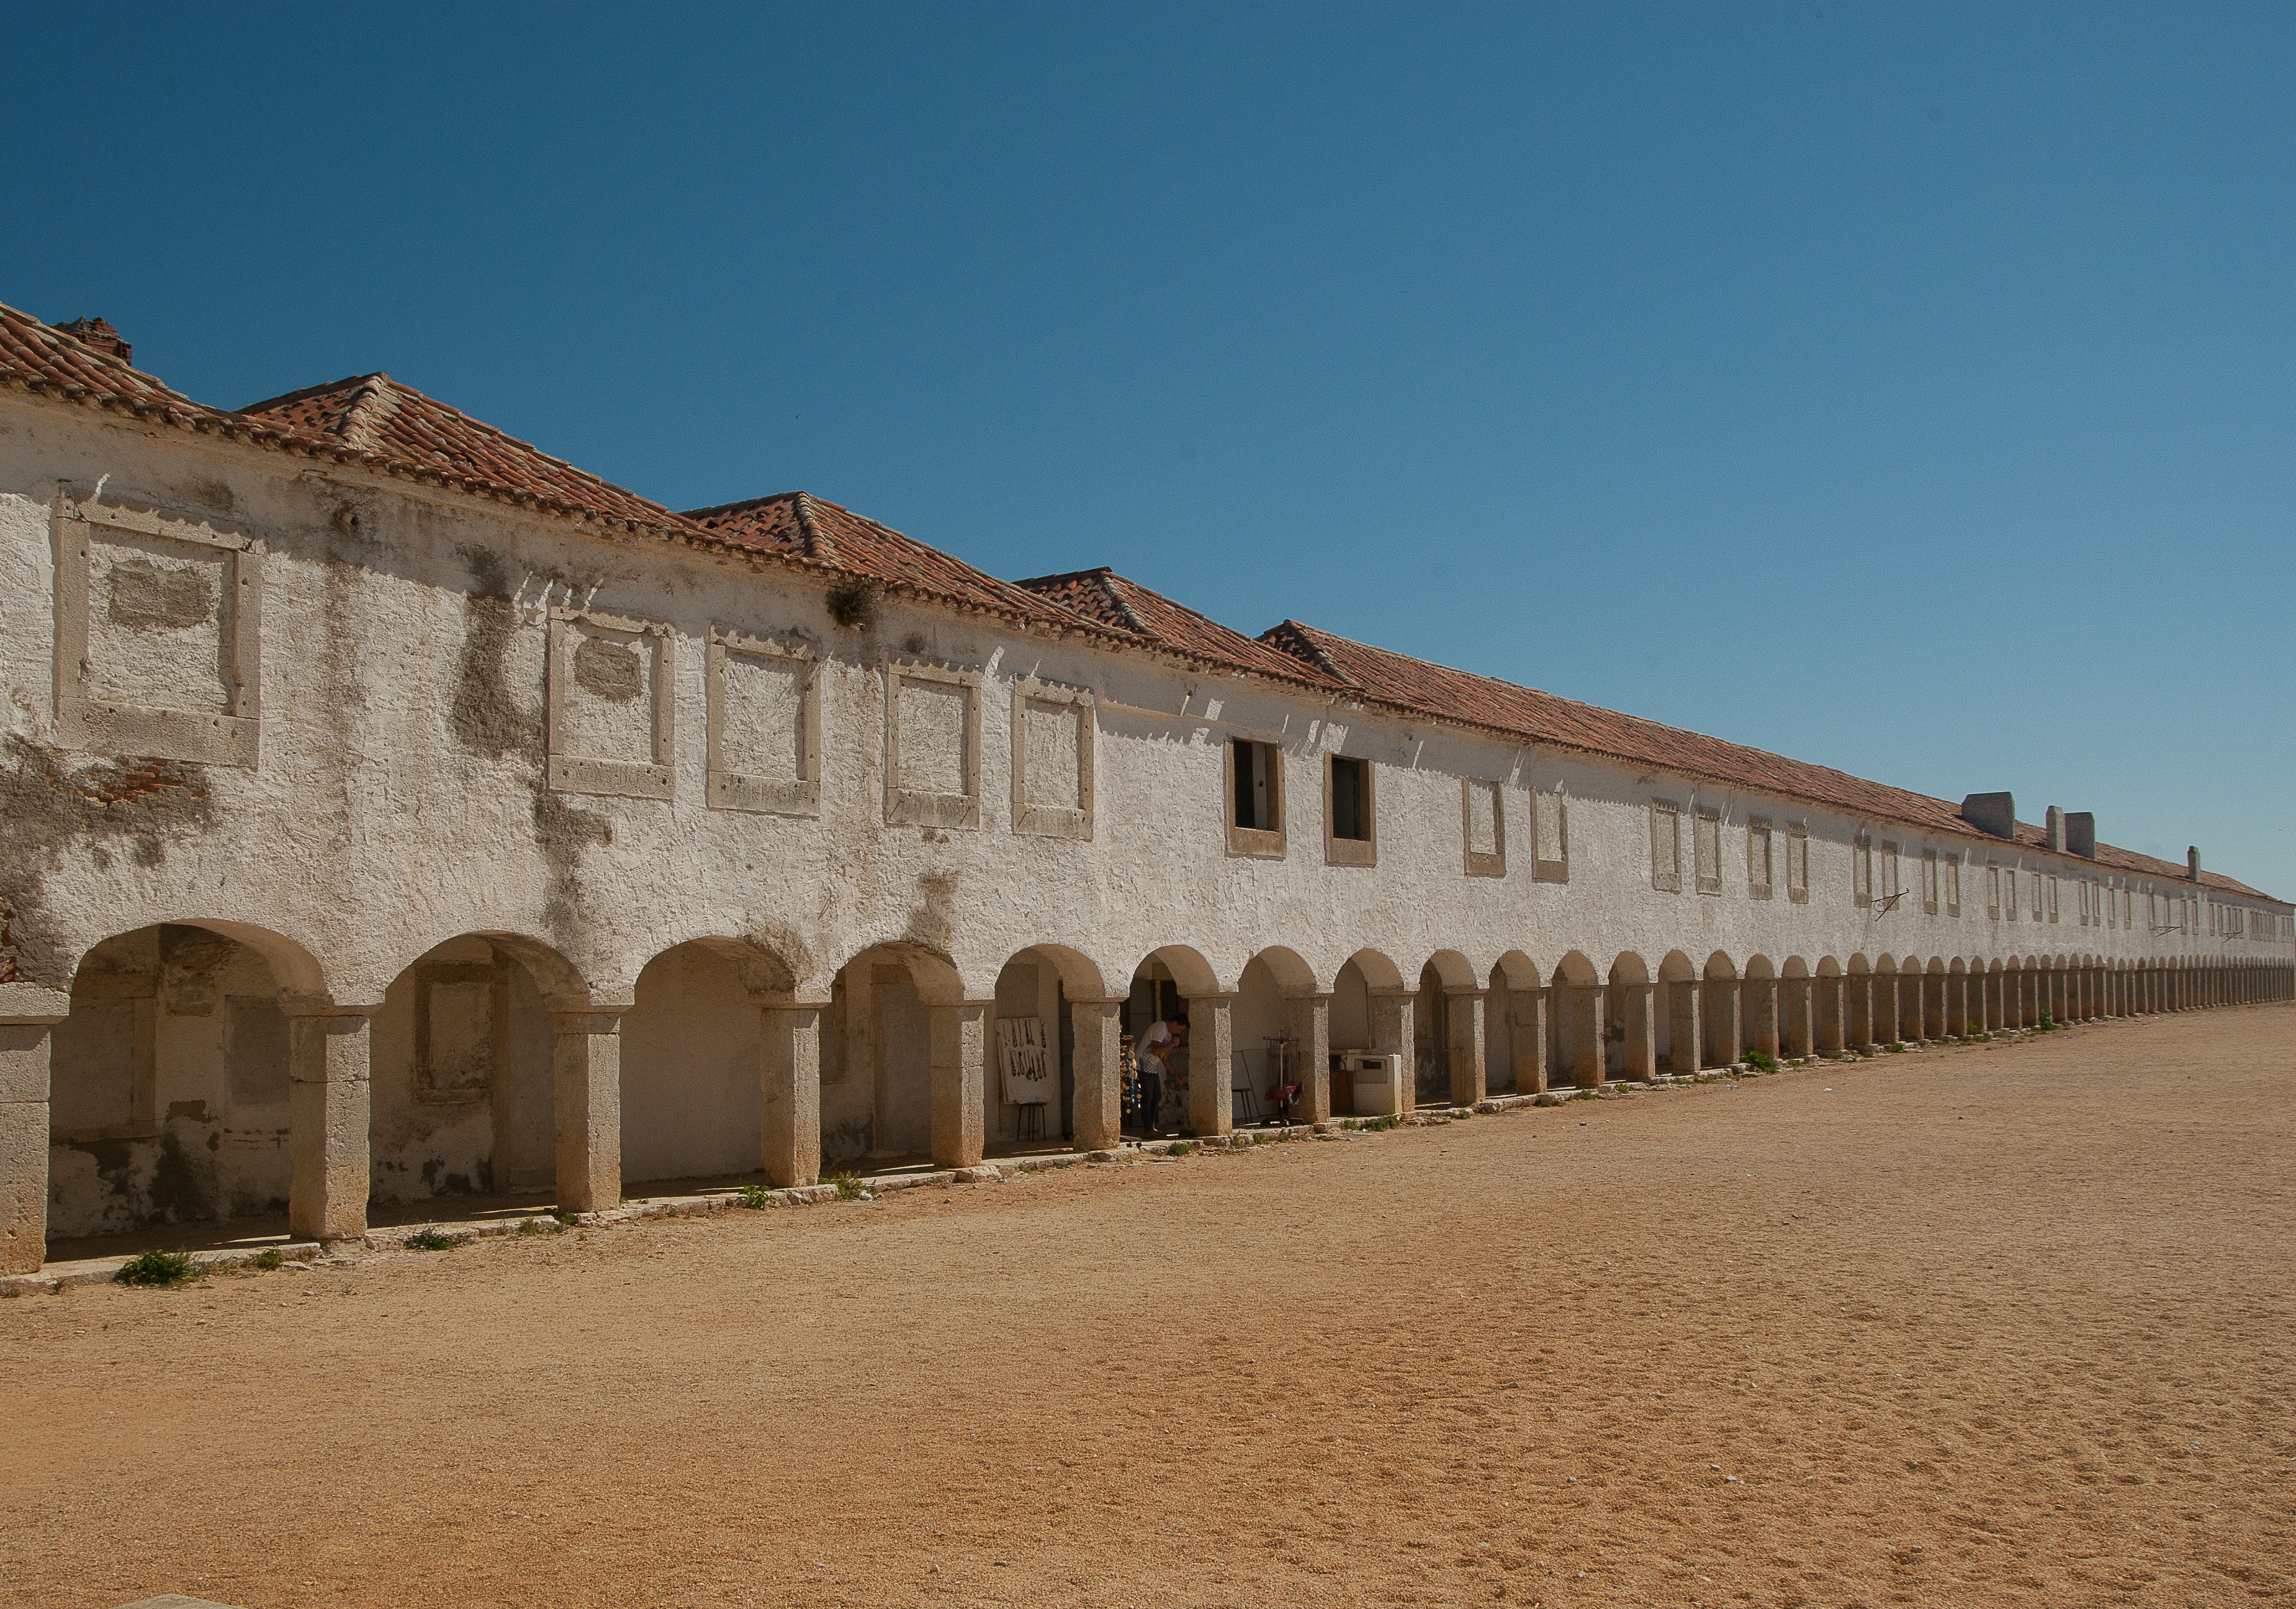
architecture, building, palace, fortification, place of worship, temple, ruins, arches, monastery, portugal, history, estate, pilgrimage, ancient history